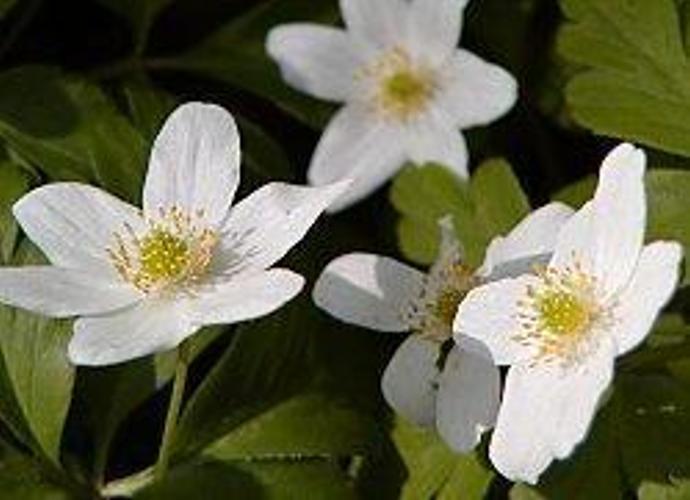
Flower: Windflower